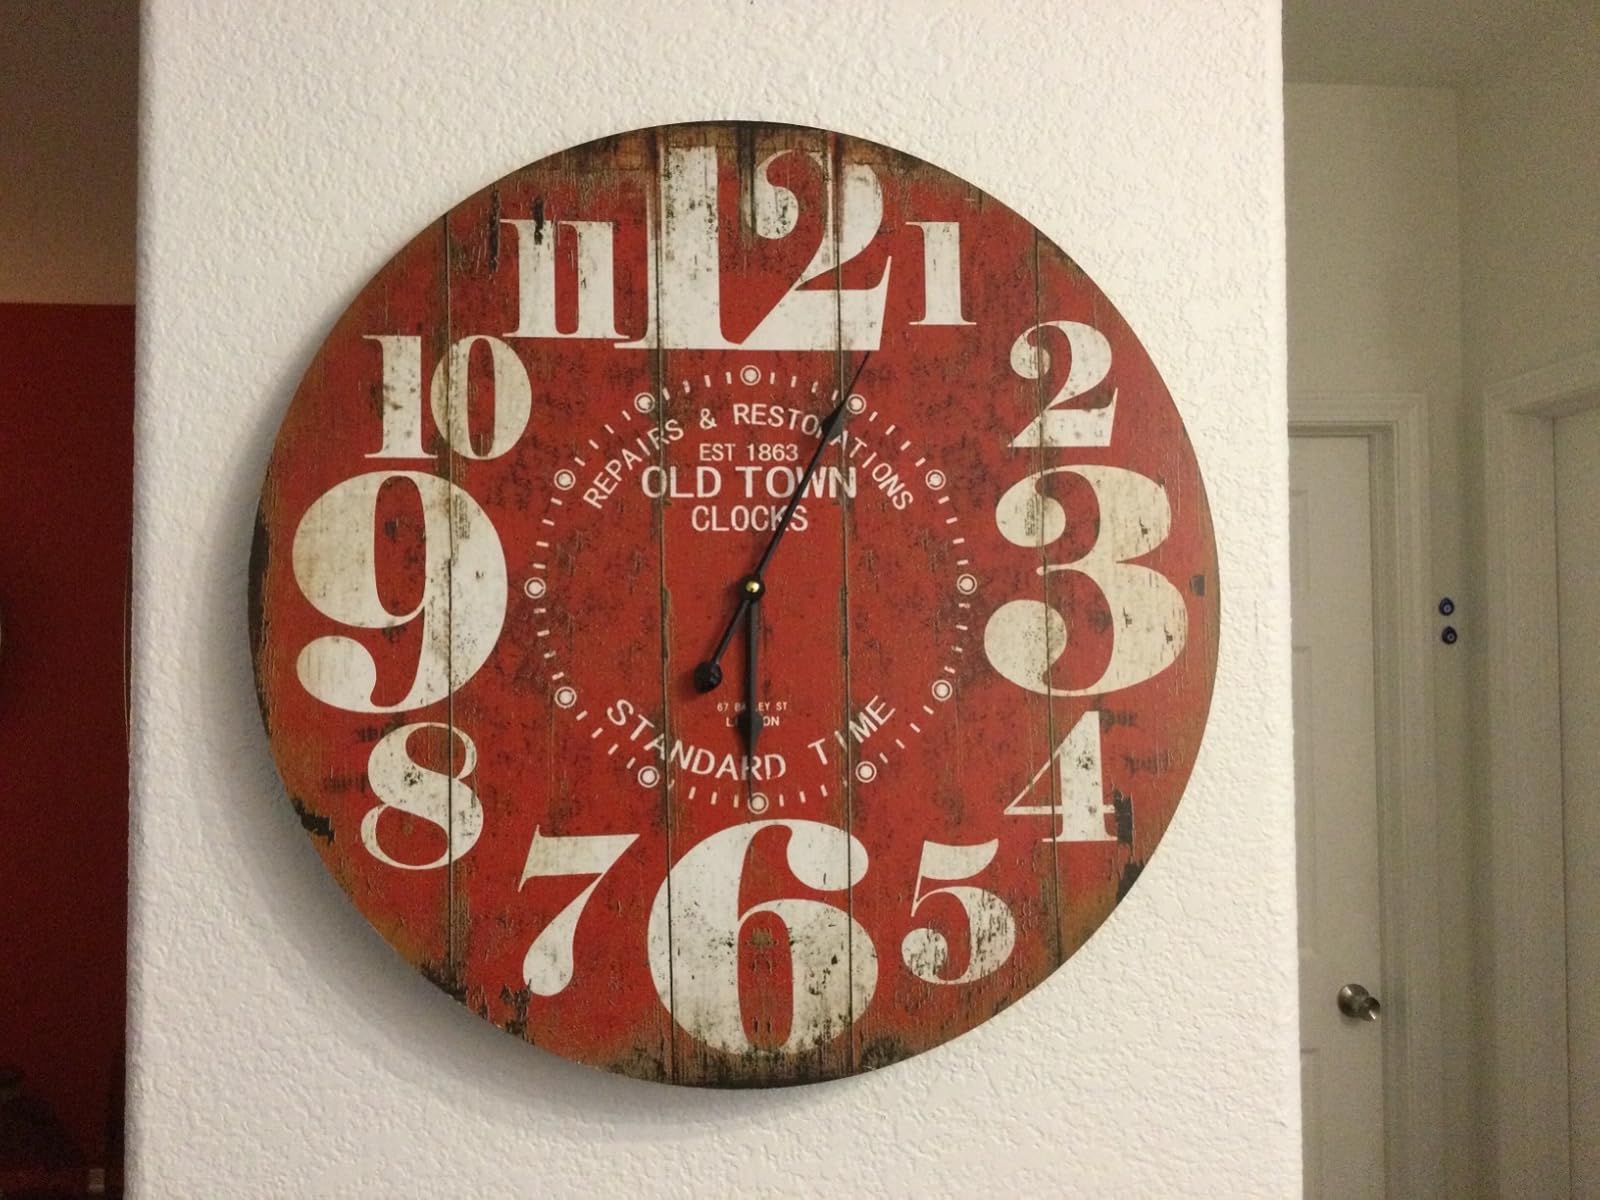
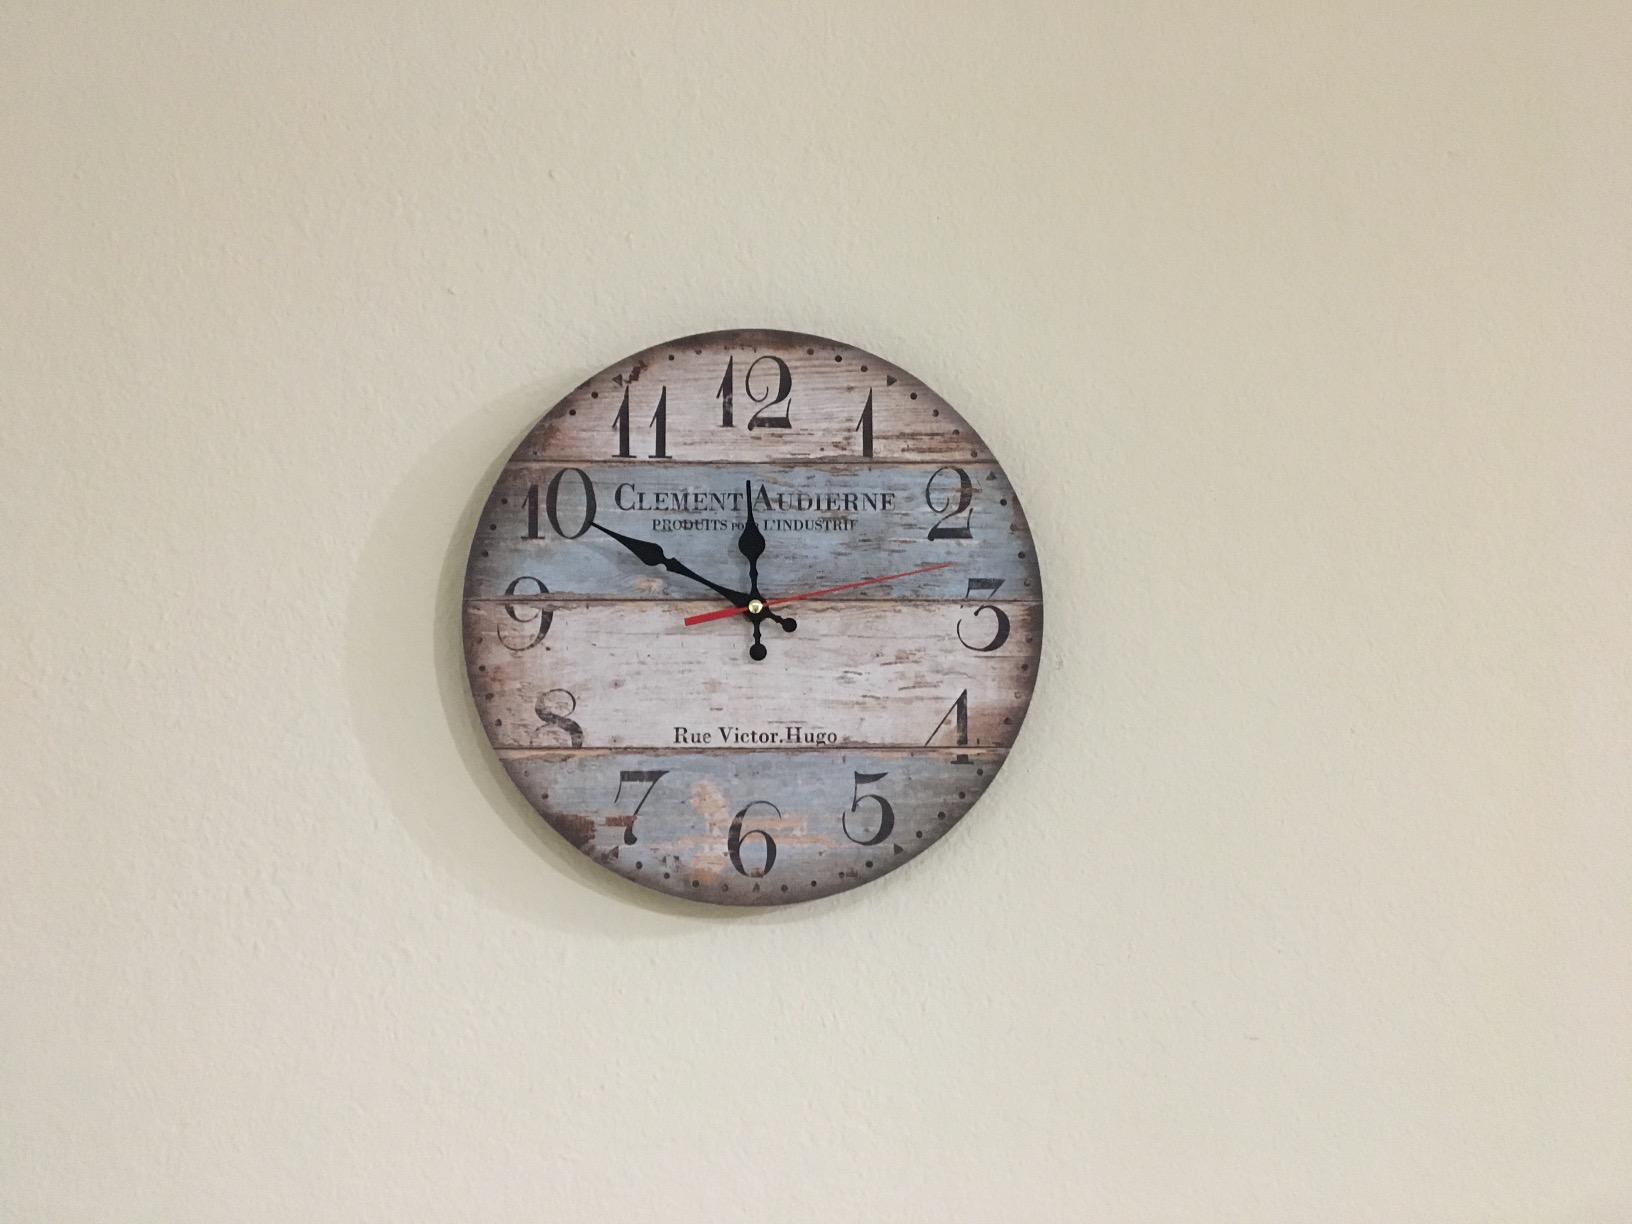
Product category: clock
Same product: no